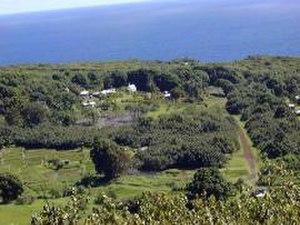
Les îles Hawaï, aussi appelé îles Sandwich, en anglais Hawai'ian Islands, en hawaïen Hawai'i, et autrefois appelées Sandwich Islands, est un archipel comprenant dix-neuf îles et atolls principaux, de nombreux îlots et des monts sous-marins et qui s'étend selon une direction nord-ouest / sud-est dans le centre de l'océan Pacifique nord entre les latitudes 19° N et 29° N.